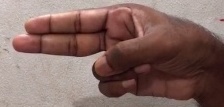
ASL sign: H